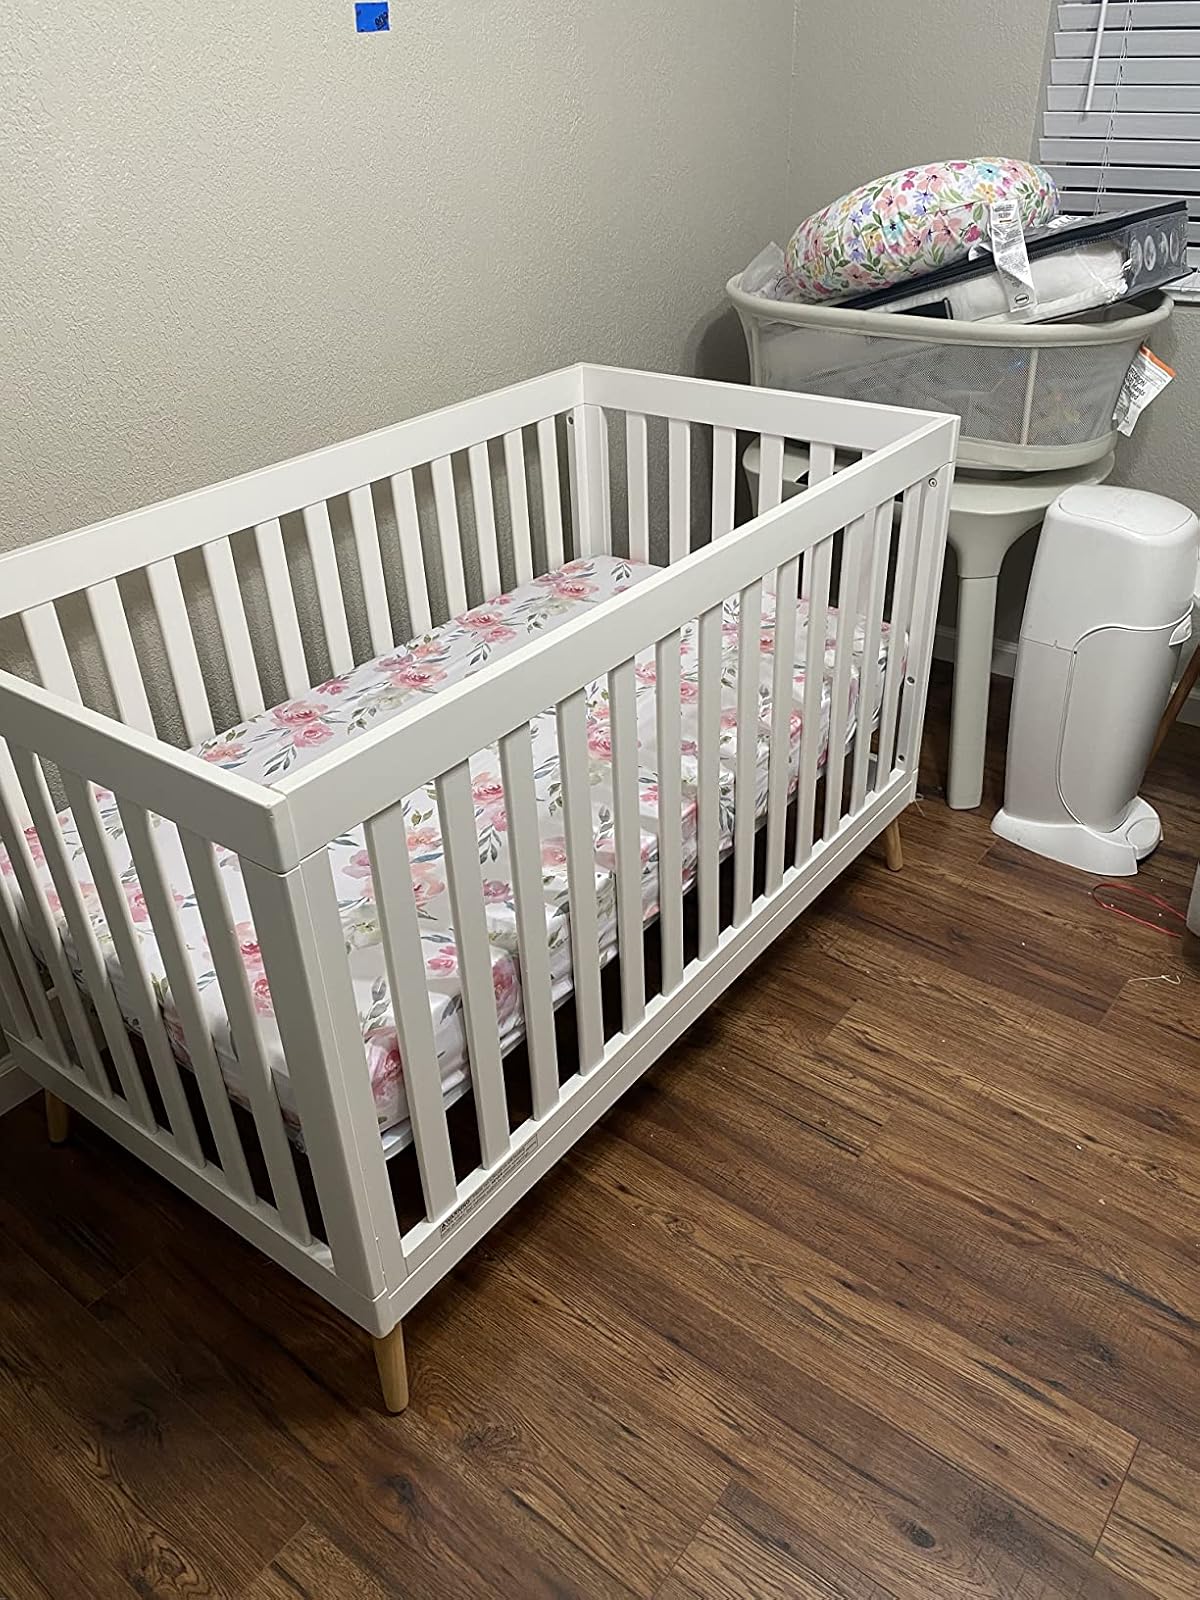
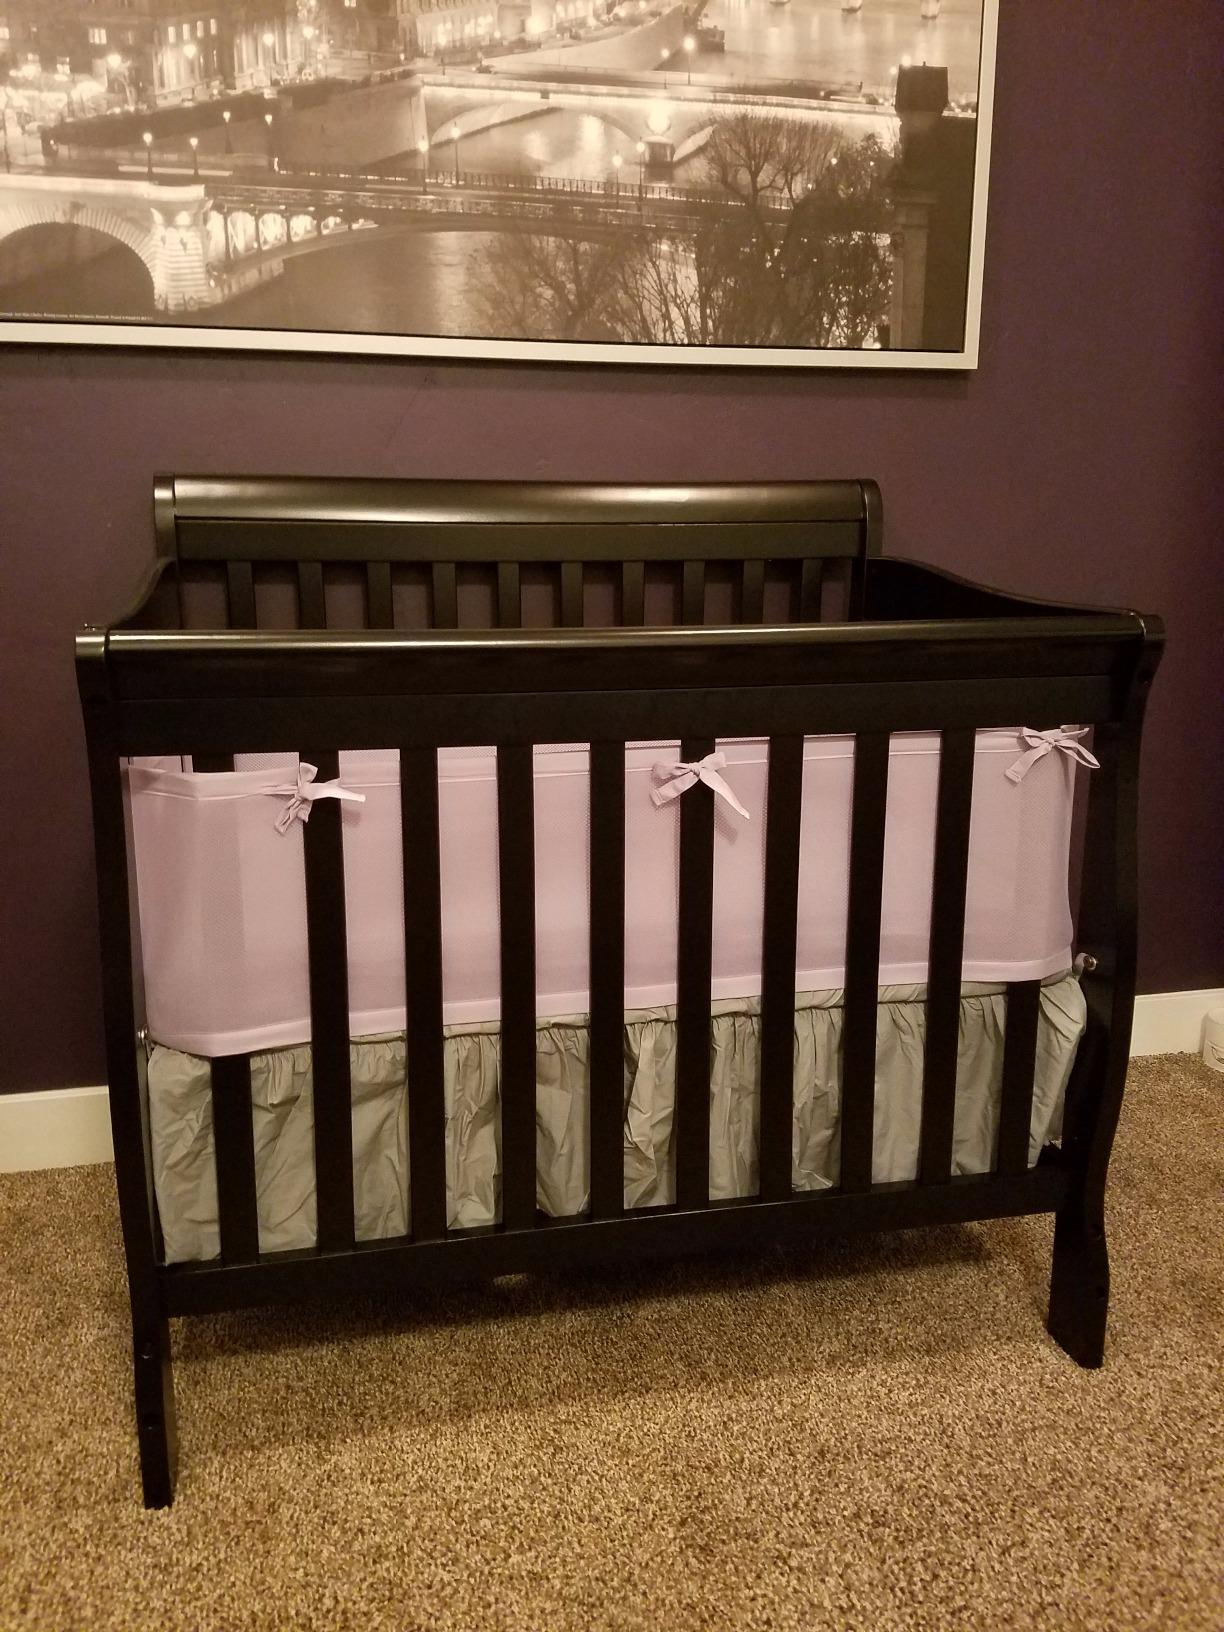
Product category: products_crib
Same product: no